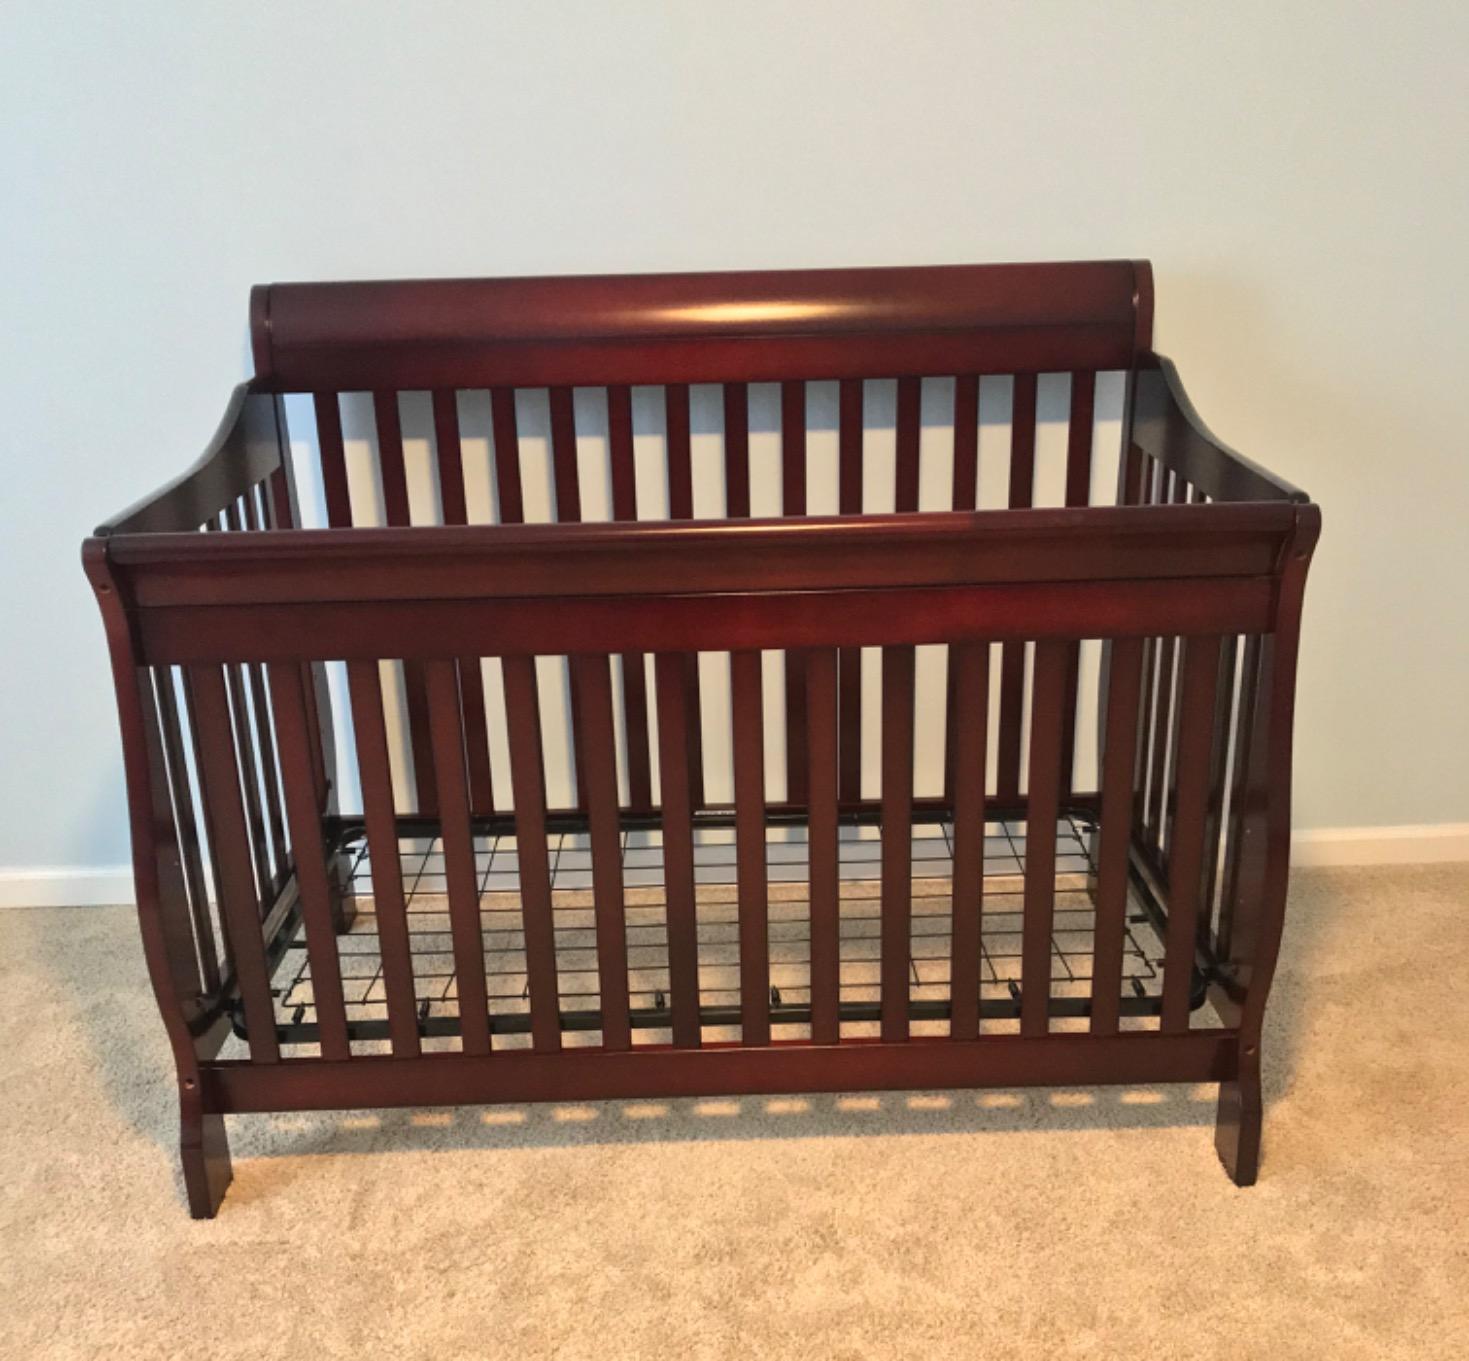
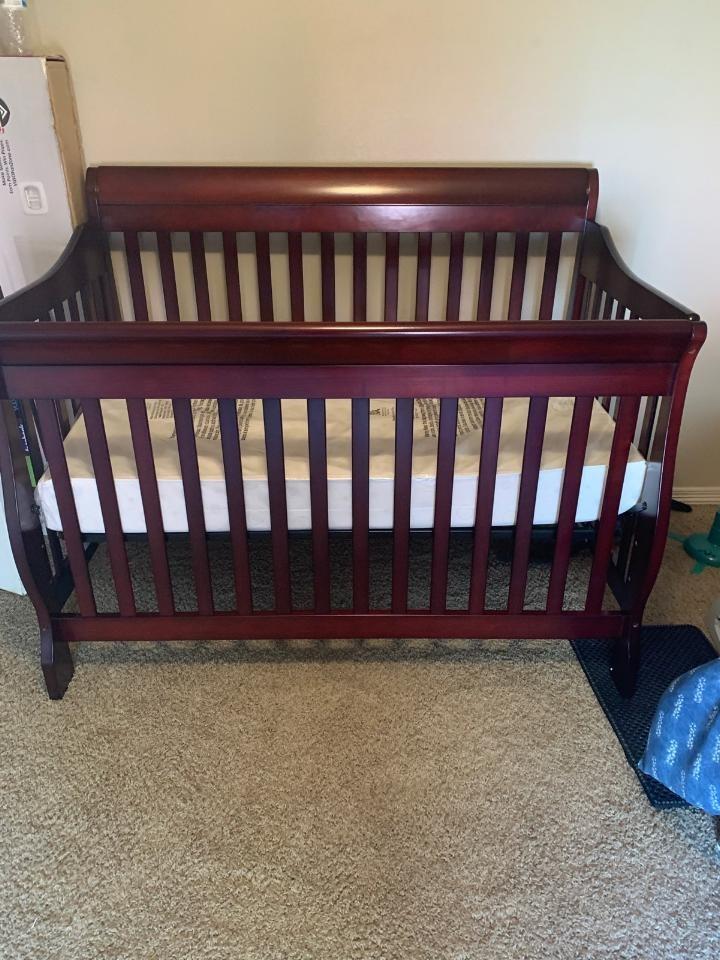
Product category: products_crib
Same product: yes